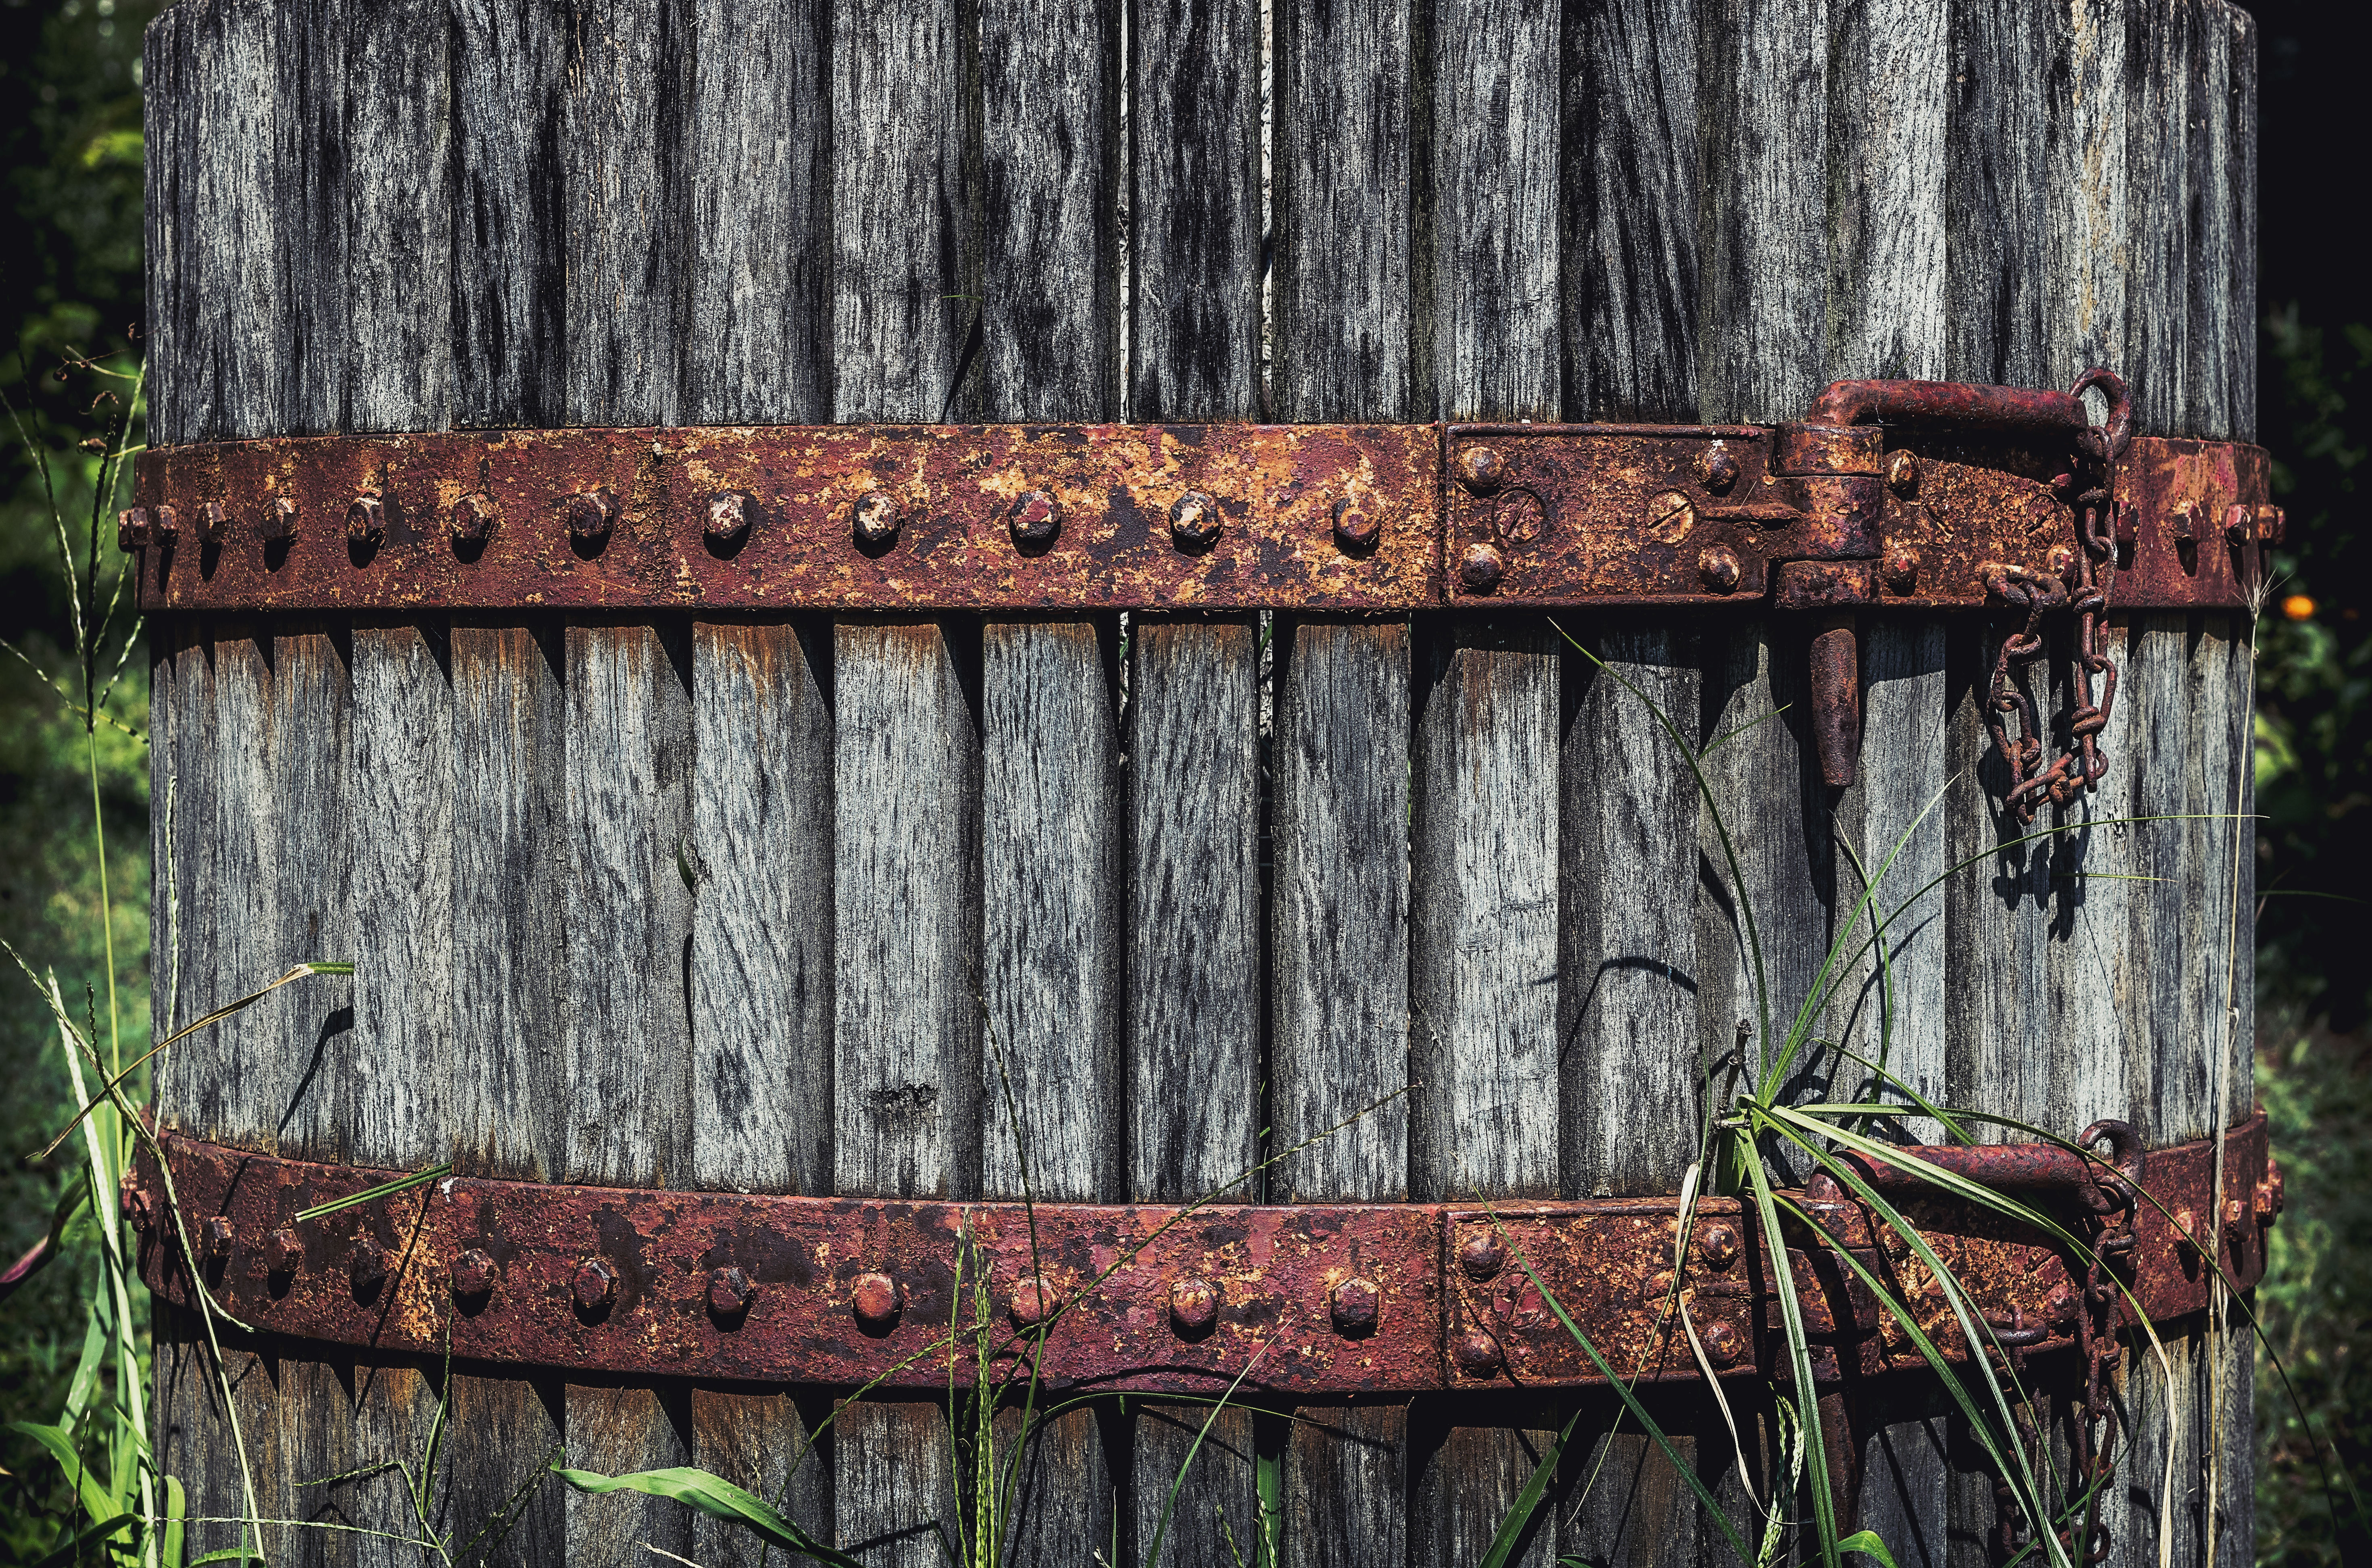
tree, nature, forest, grass, fence, plant, board, wood, vintage, texture, leaf, chain, trunk, old, rustic, steel, rust, jungle, autumn, metal, dirty, agriculture, security, close up, outdoors, rusty, wooden, iron, lock, habitat, knots, outdoor structure, home fencing